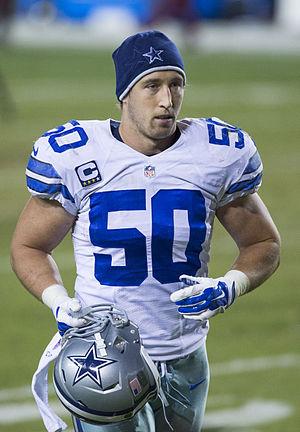
Sean Patrick Lee est un joueur américain de football américain évoluant au poste de linebacker. Il joue actuellement avec les Cowboys de Dallas.